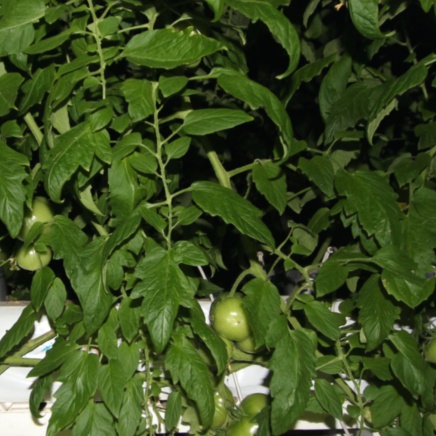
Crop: tomato